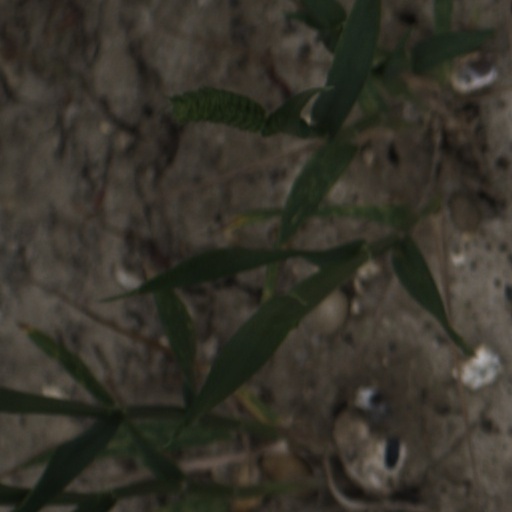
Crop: wheat